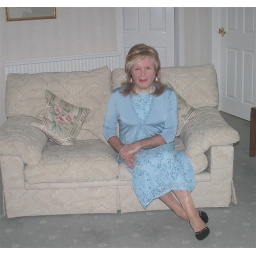
But not a blue lady. Feeling good in this dress and relaxing at home.